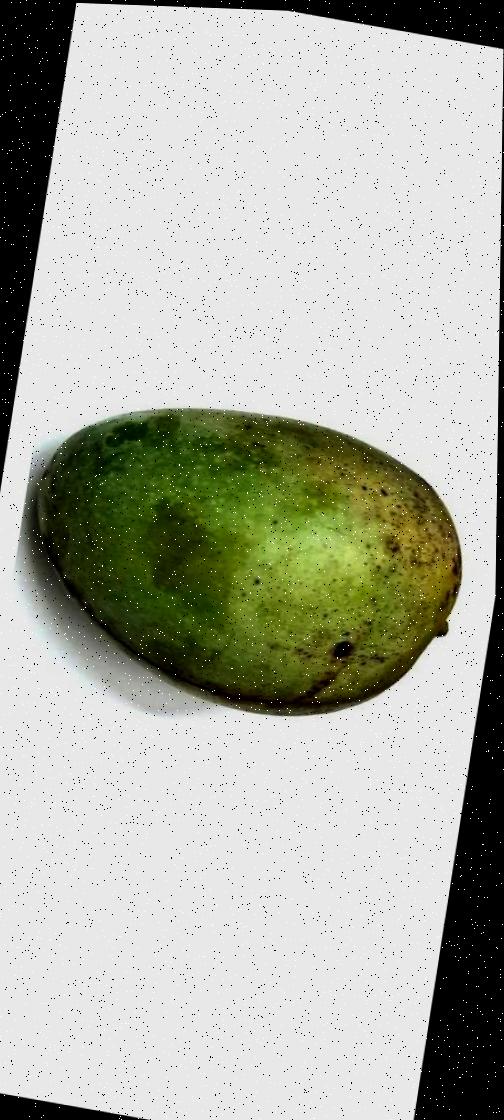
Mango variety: Fazli Shurmai